Alex Band

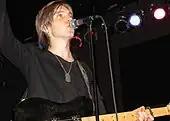
Band in 2007

In November 2005 it was announced Band had signed as a solo artist with Ron Fair as part of Geffen Records. A new album had been recorded and was said to be released in late 2007, but was delayed several times. Band left the Geffen label in 2008. Band also contributed the song "The Truth" to the soundtrack of the 2005 movie "Doll Graveyard" which was directed by his father.